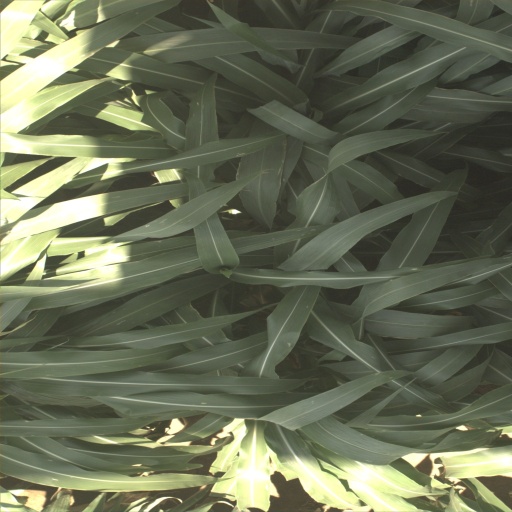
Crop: sorghum